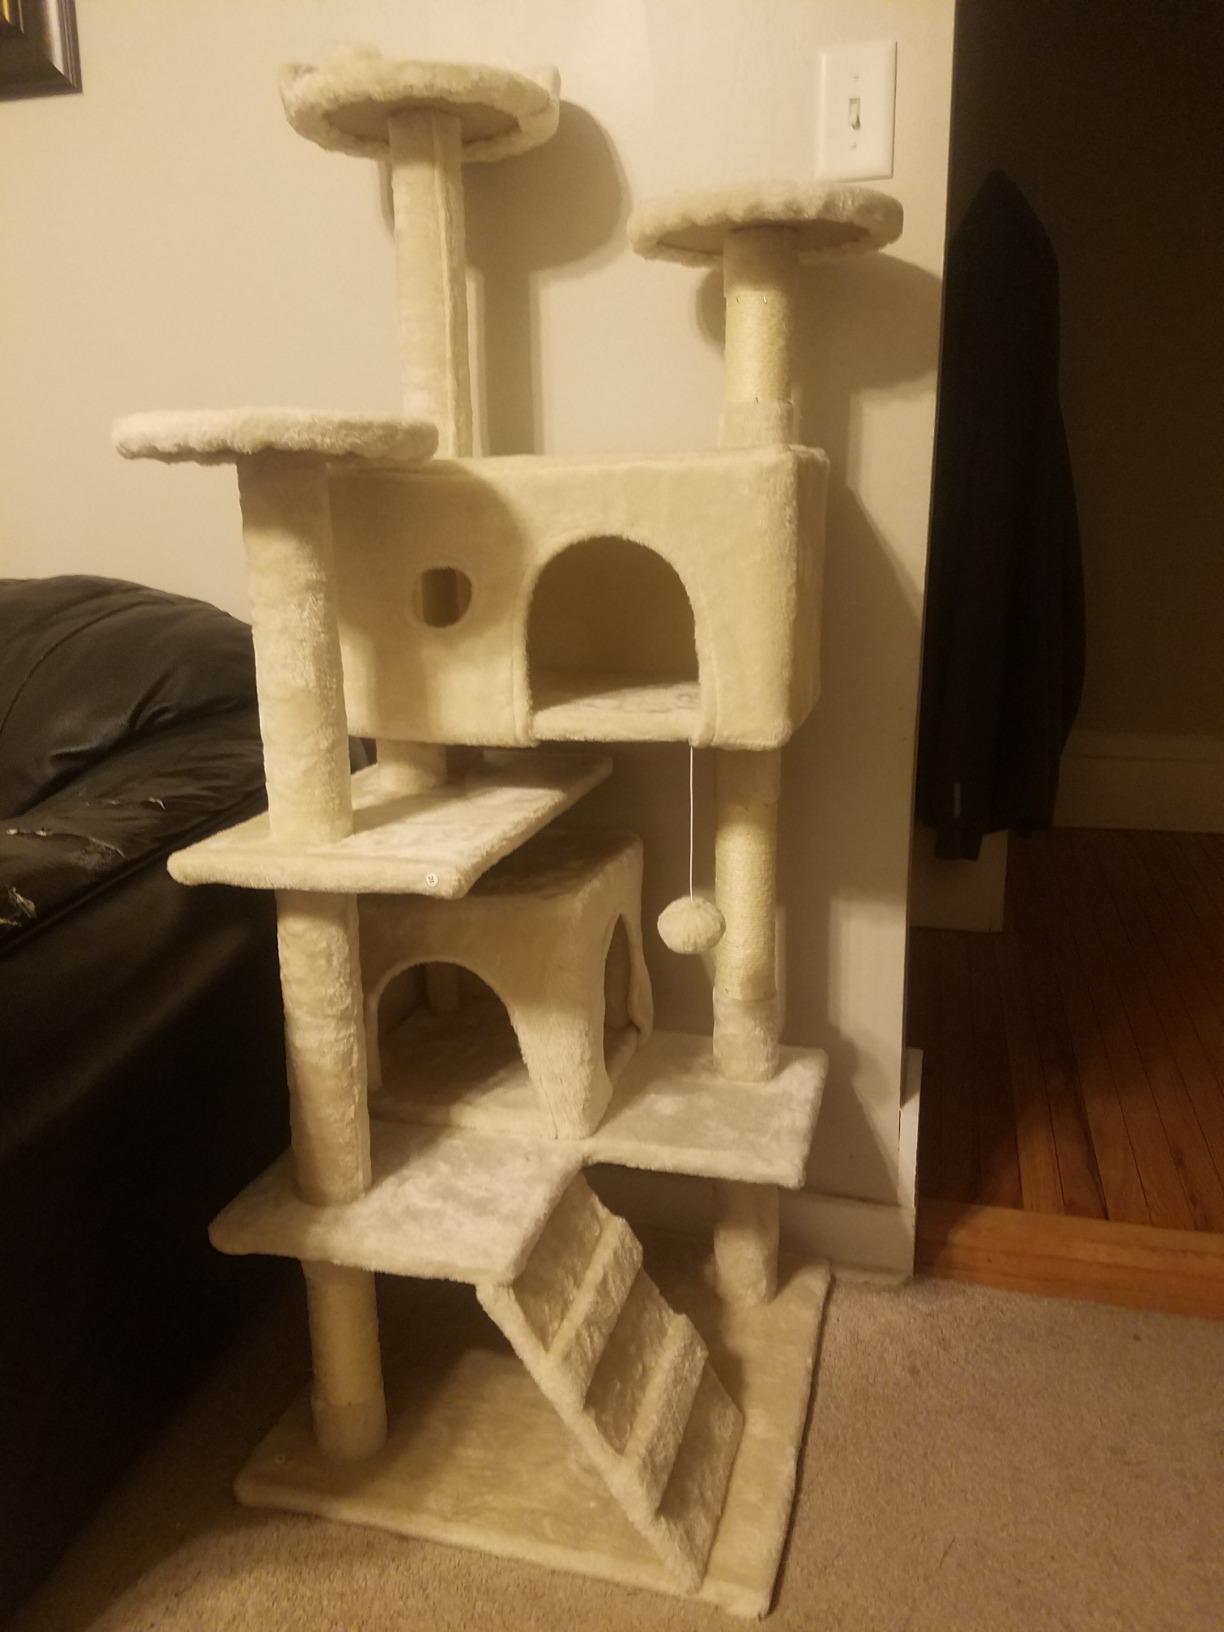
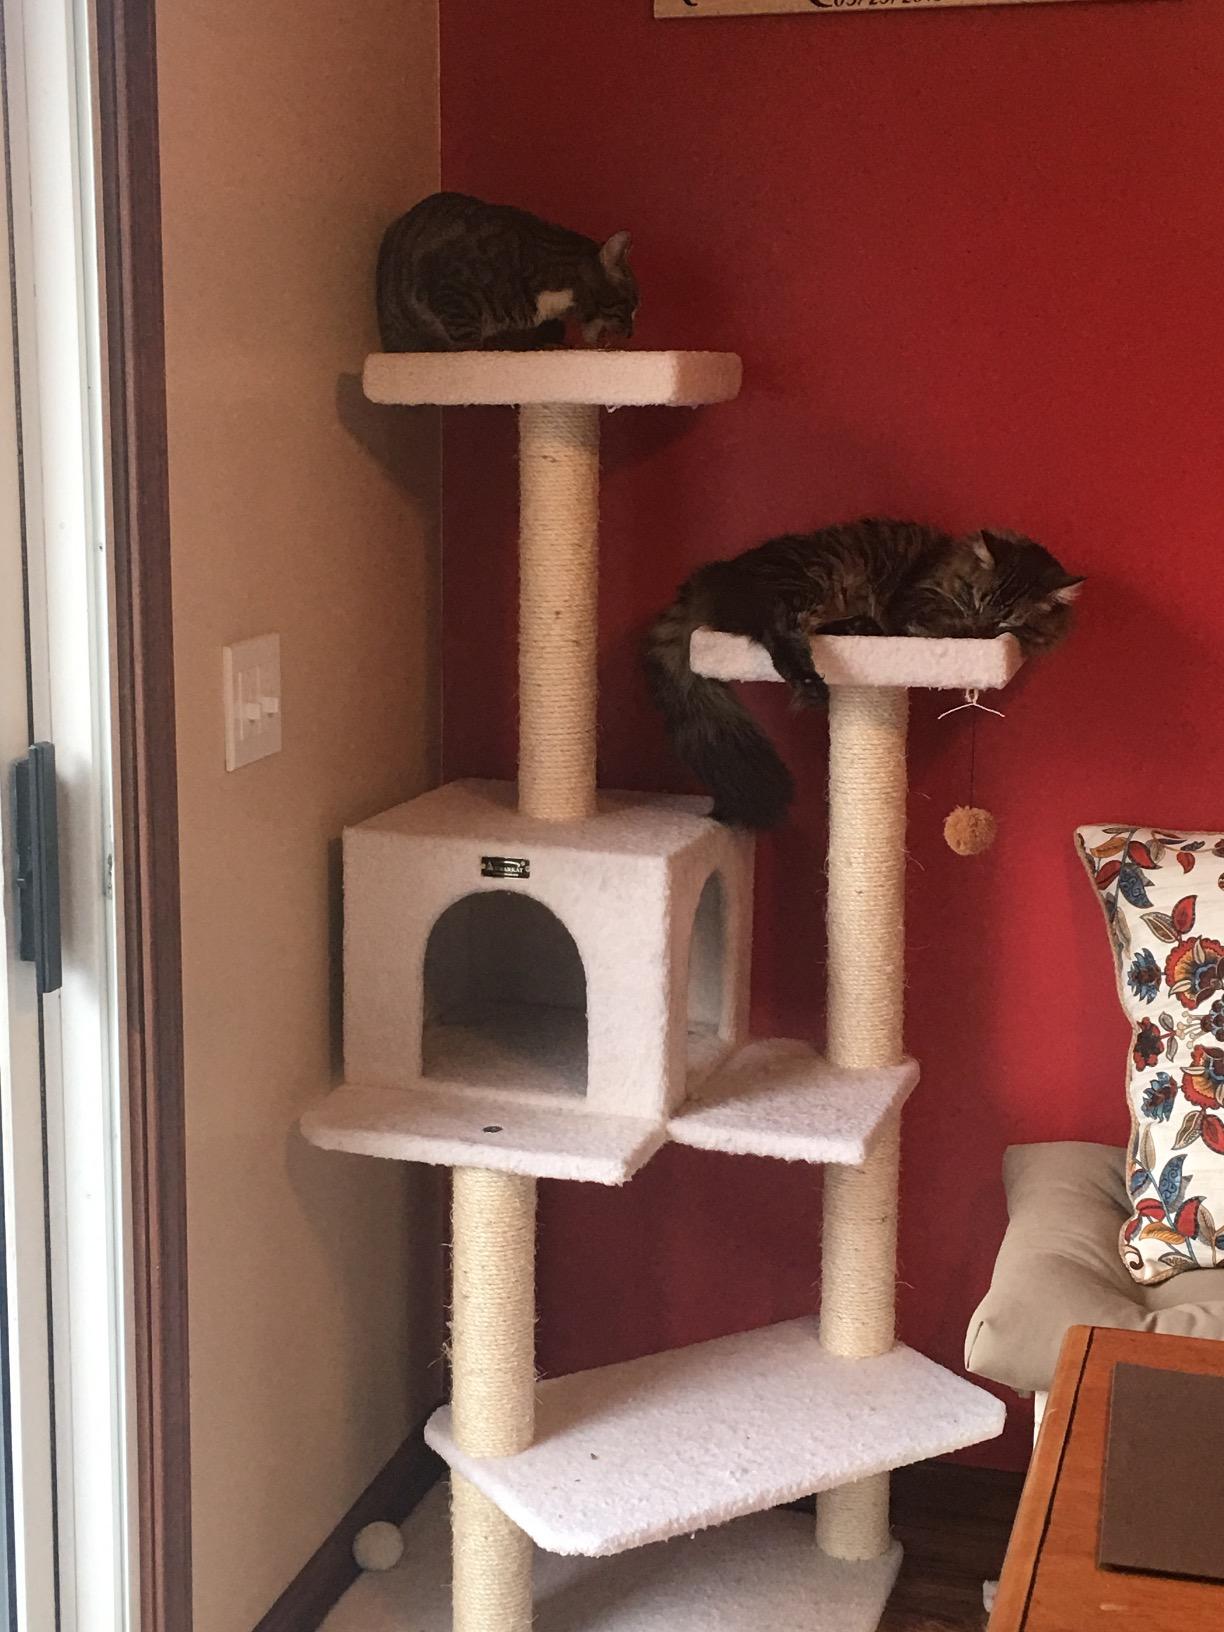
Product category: items_cat tree
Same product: no